Economy of Gjilan

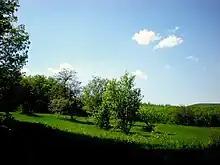
Stanishor

The livestock sector includes: 14,000 head of cattle, 9,000 sheep, 4,000 goats, over 200,000 laying hens, broilers 150,000, 3,500 bees colonies, 4,500 pigs and 1,000 horses. Besides poultry farms, which had a purebred breeding, other types of animals did not give high yields in the production of meat, milk, wool and other products. Prior to 1995, the municipality operated meat processing capacities, milk, wool, and incubators stations for birds, which enabled a good agribusiness for farmers of this area. War took a heavy tool on the livestock sectors, where the entire livestock and machinery manufacturing units were completely destroyed. After the war, some farmers recovered their farms, slowly increasing the number of heads of cows, calves, sheep, and goats. The privatization process has also caused damage by converting agricultural land to commercial and residential properties.